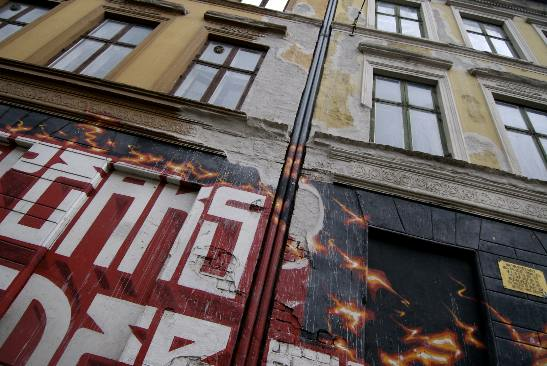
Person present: No